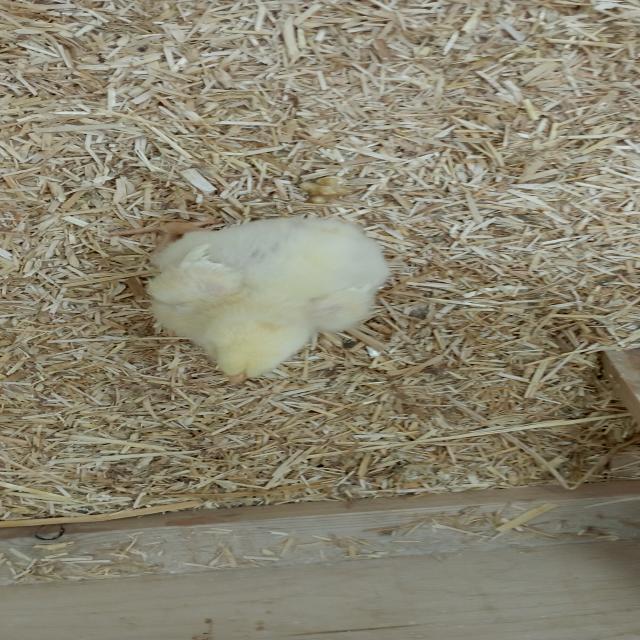
Weight: 190 g